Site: brandenburg
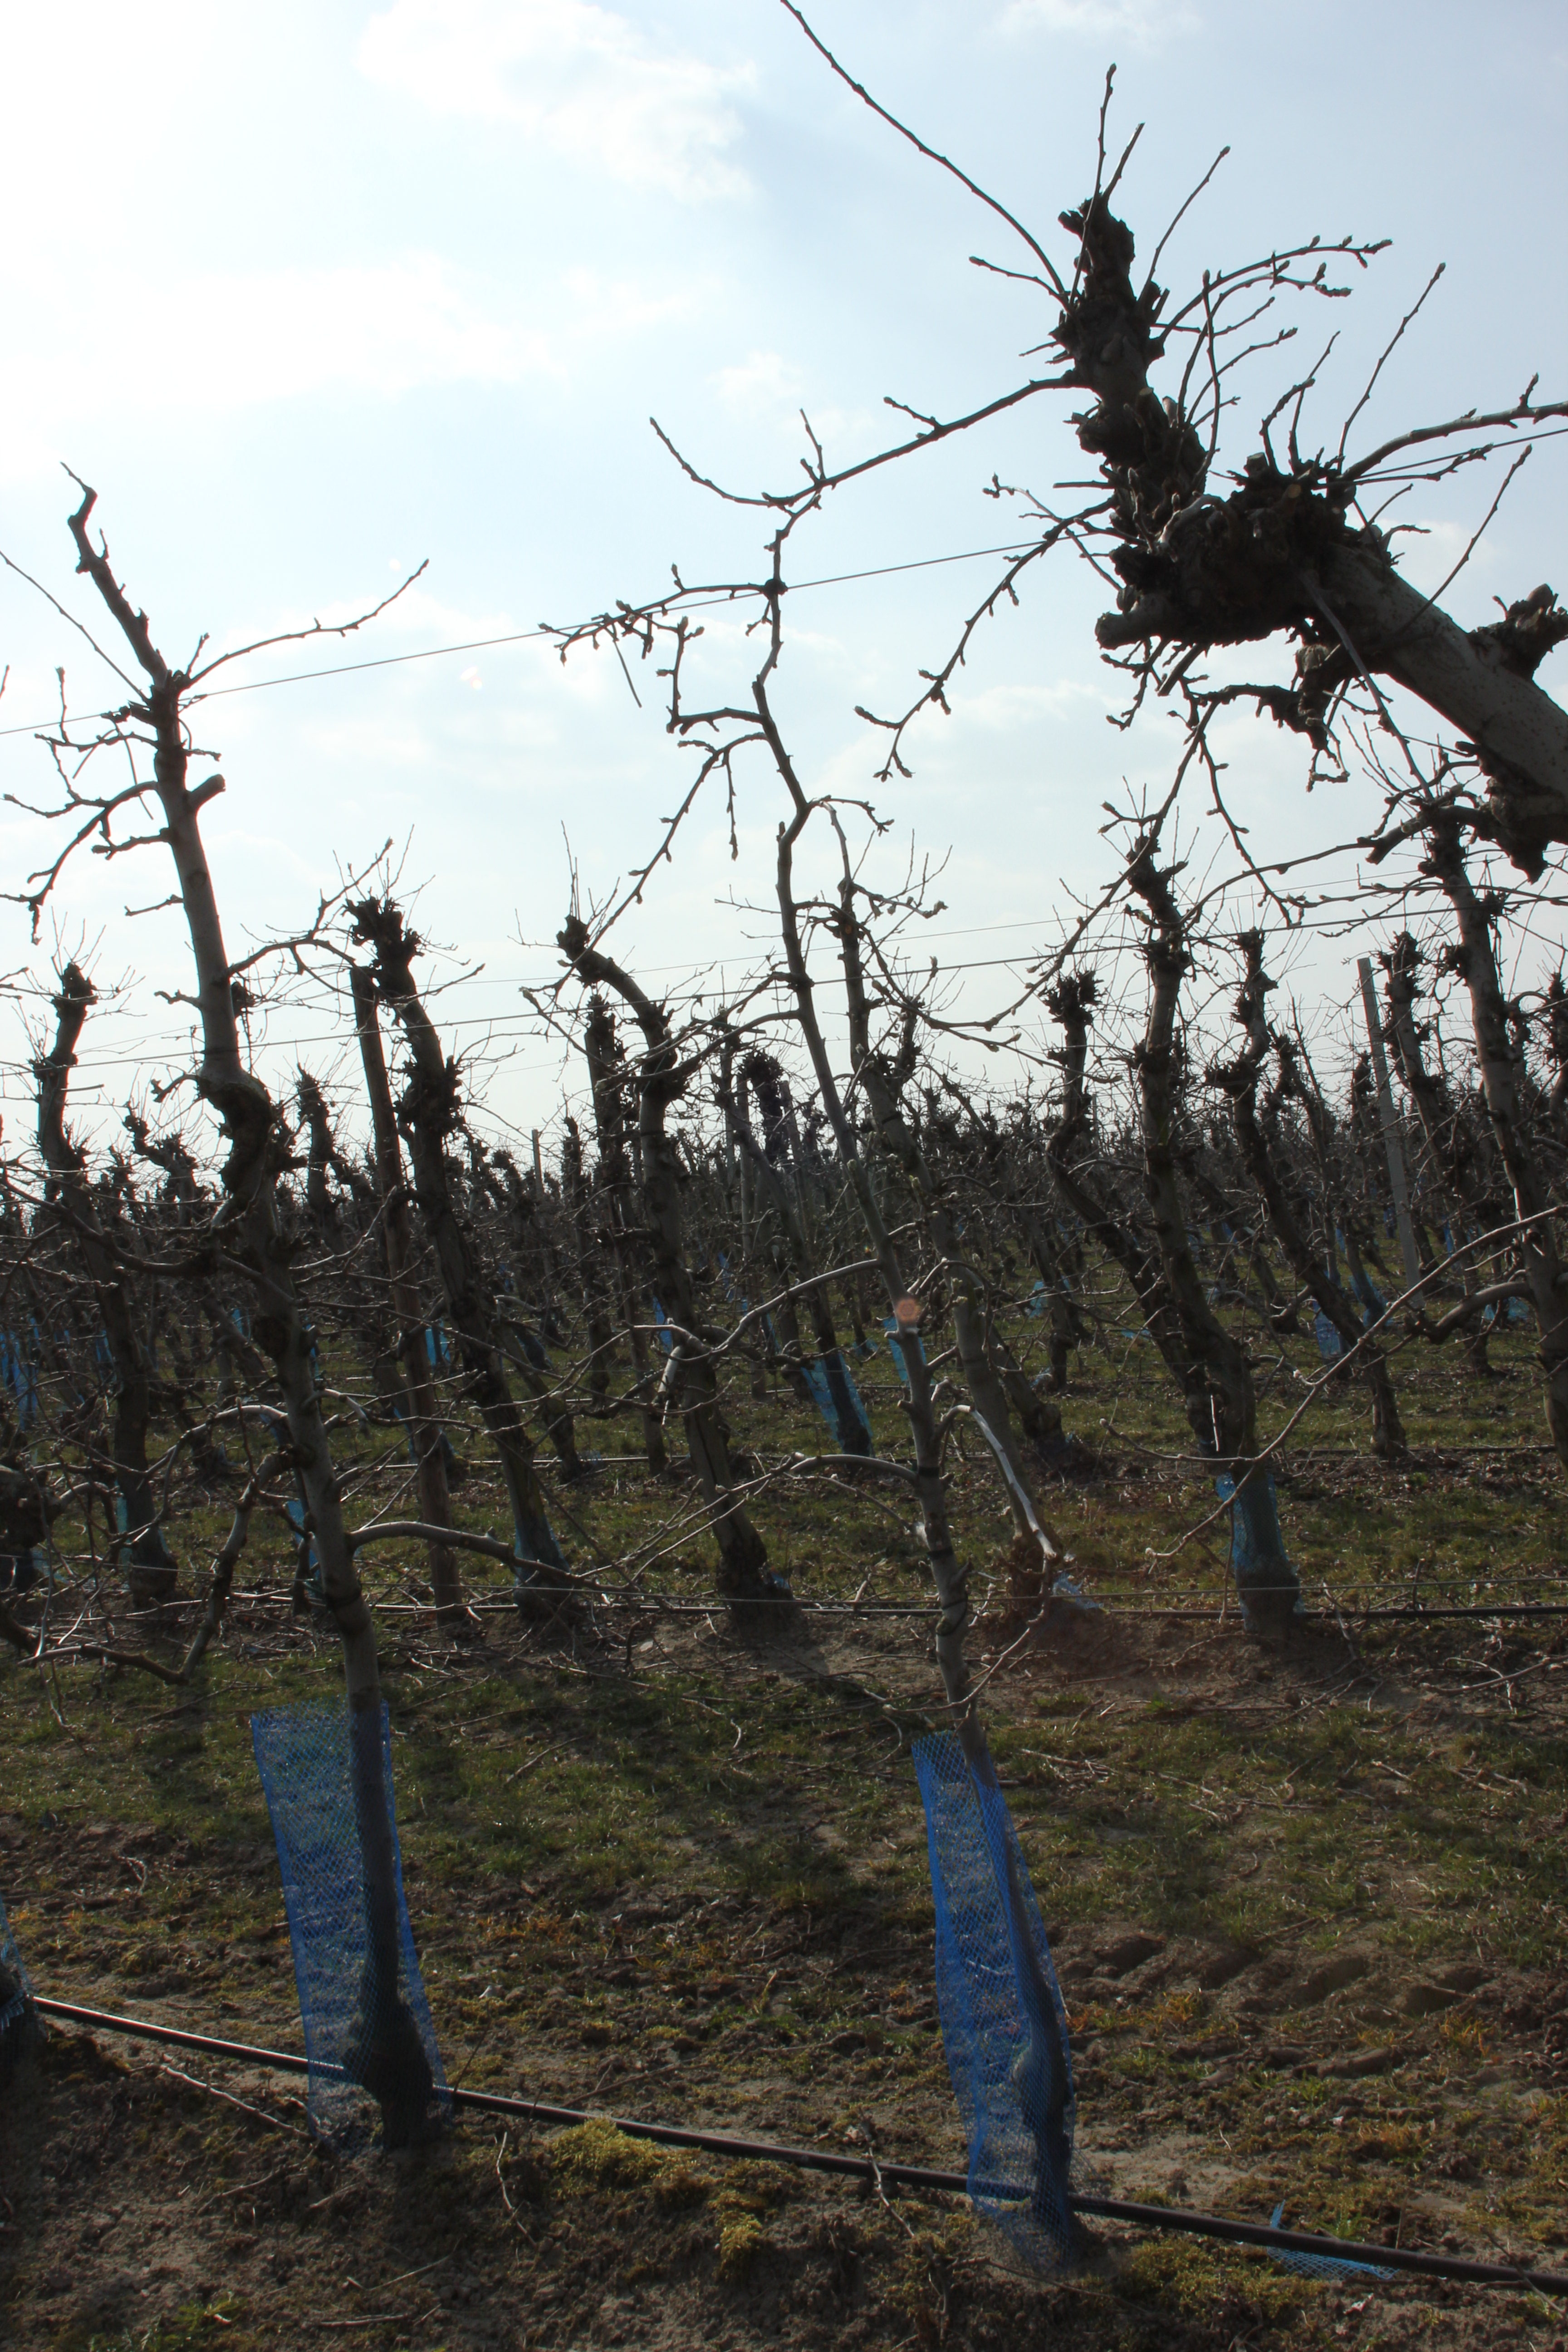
Growth stage (BBCH 03): Bud development